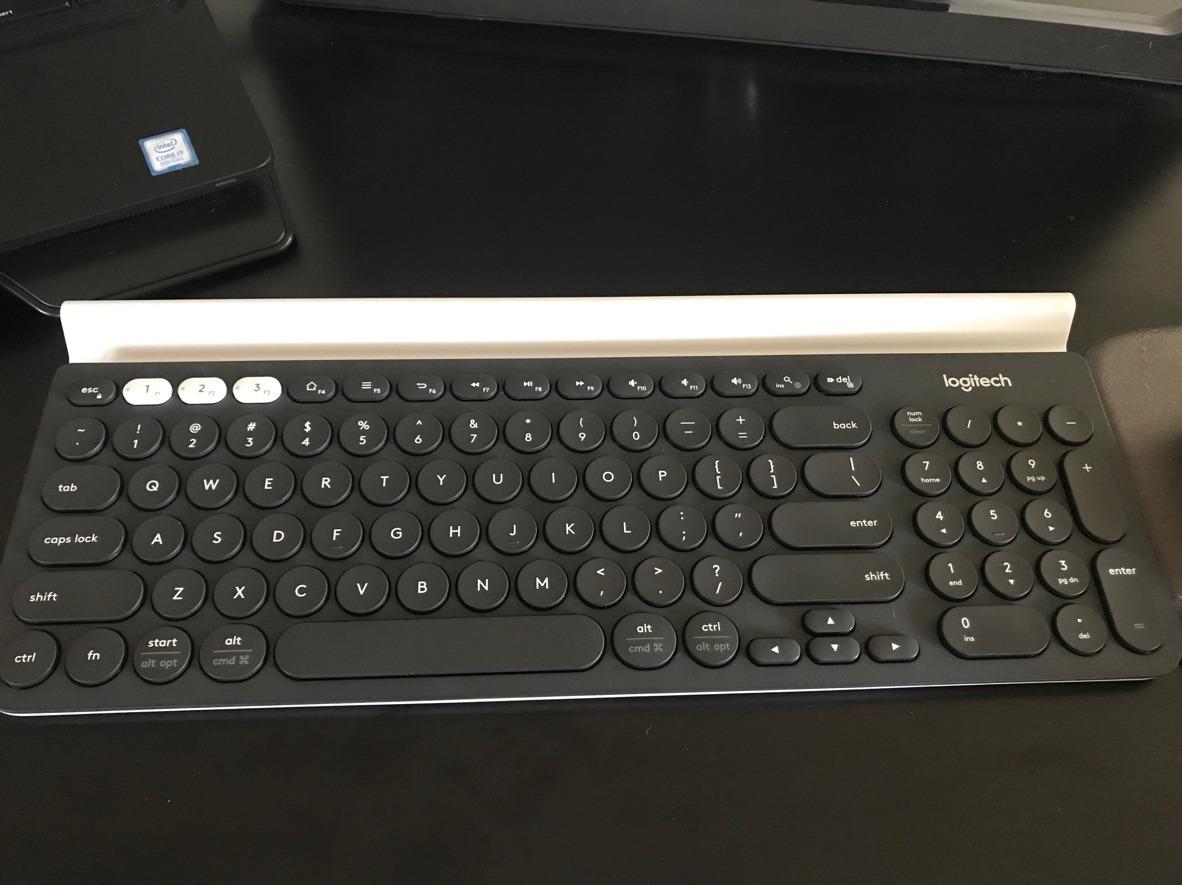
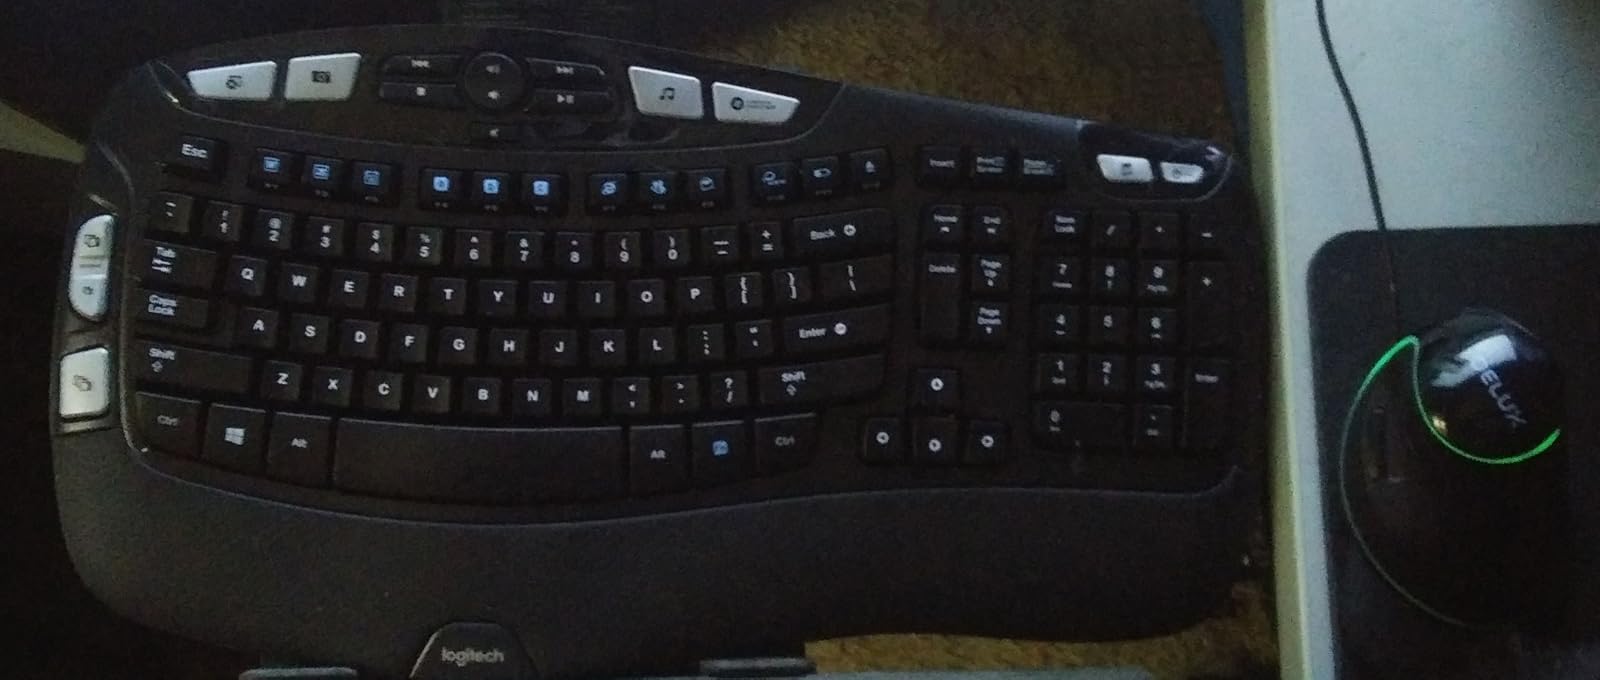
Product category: keyboard
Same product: no